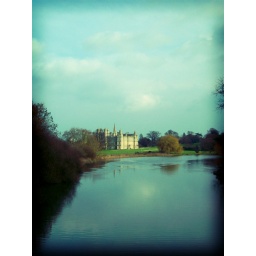
Shot from the bridge over the river Welland